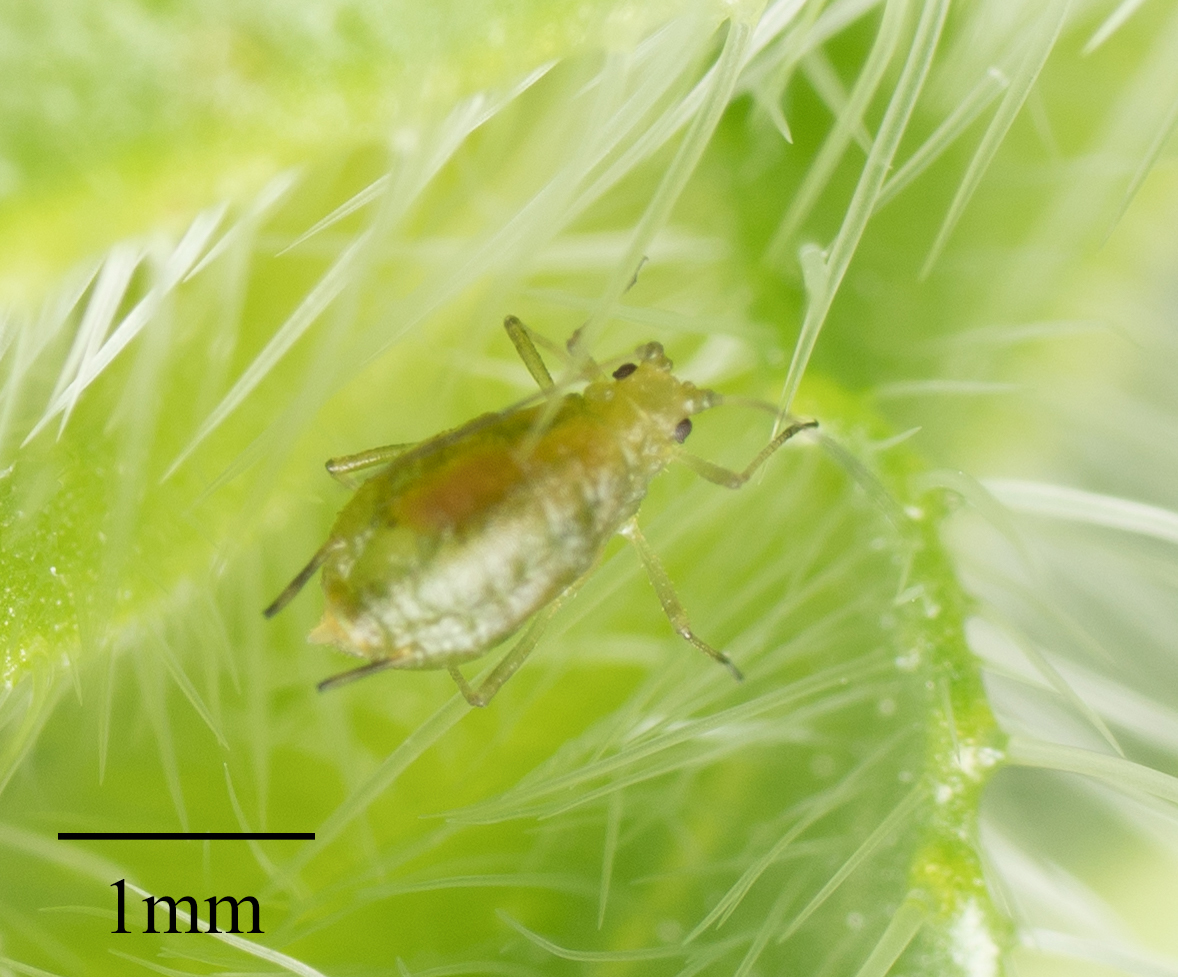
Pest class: green_peach_aphid